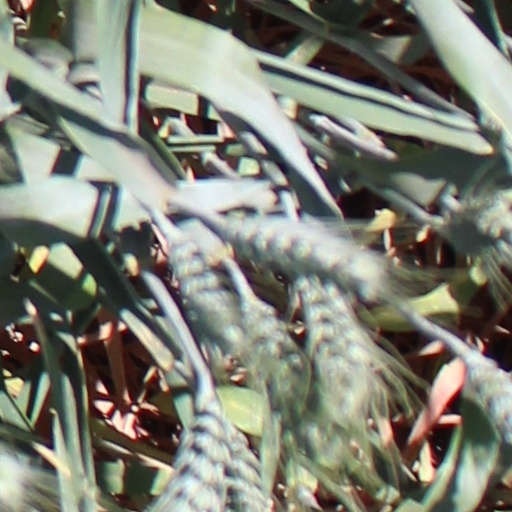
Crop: wheat